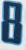
Number: 8